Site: brandenburg
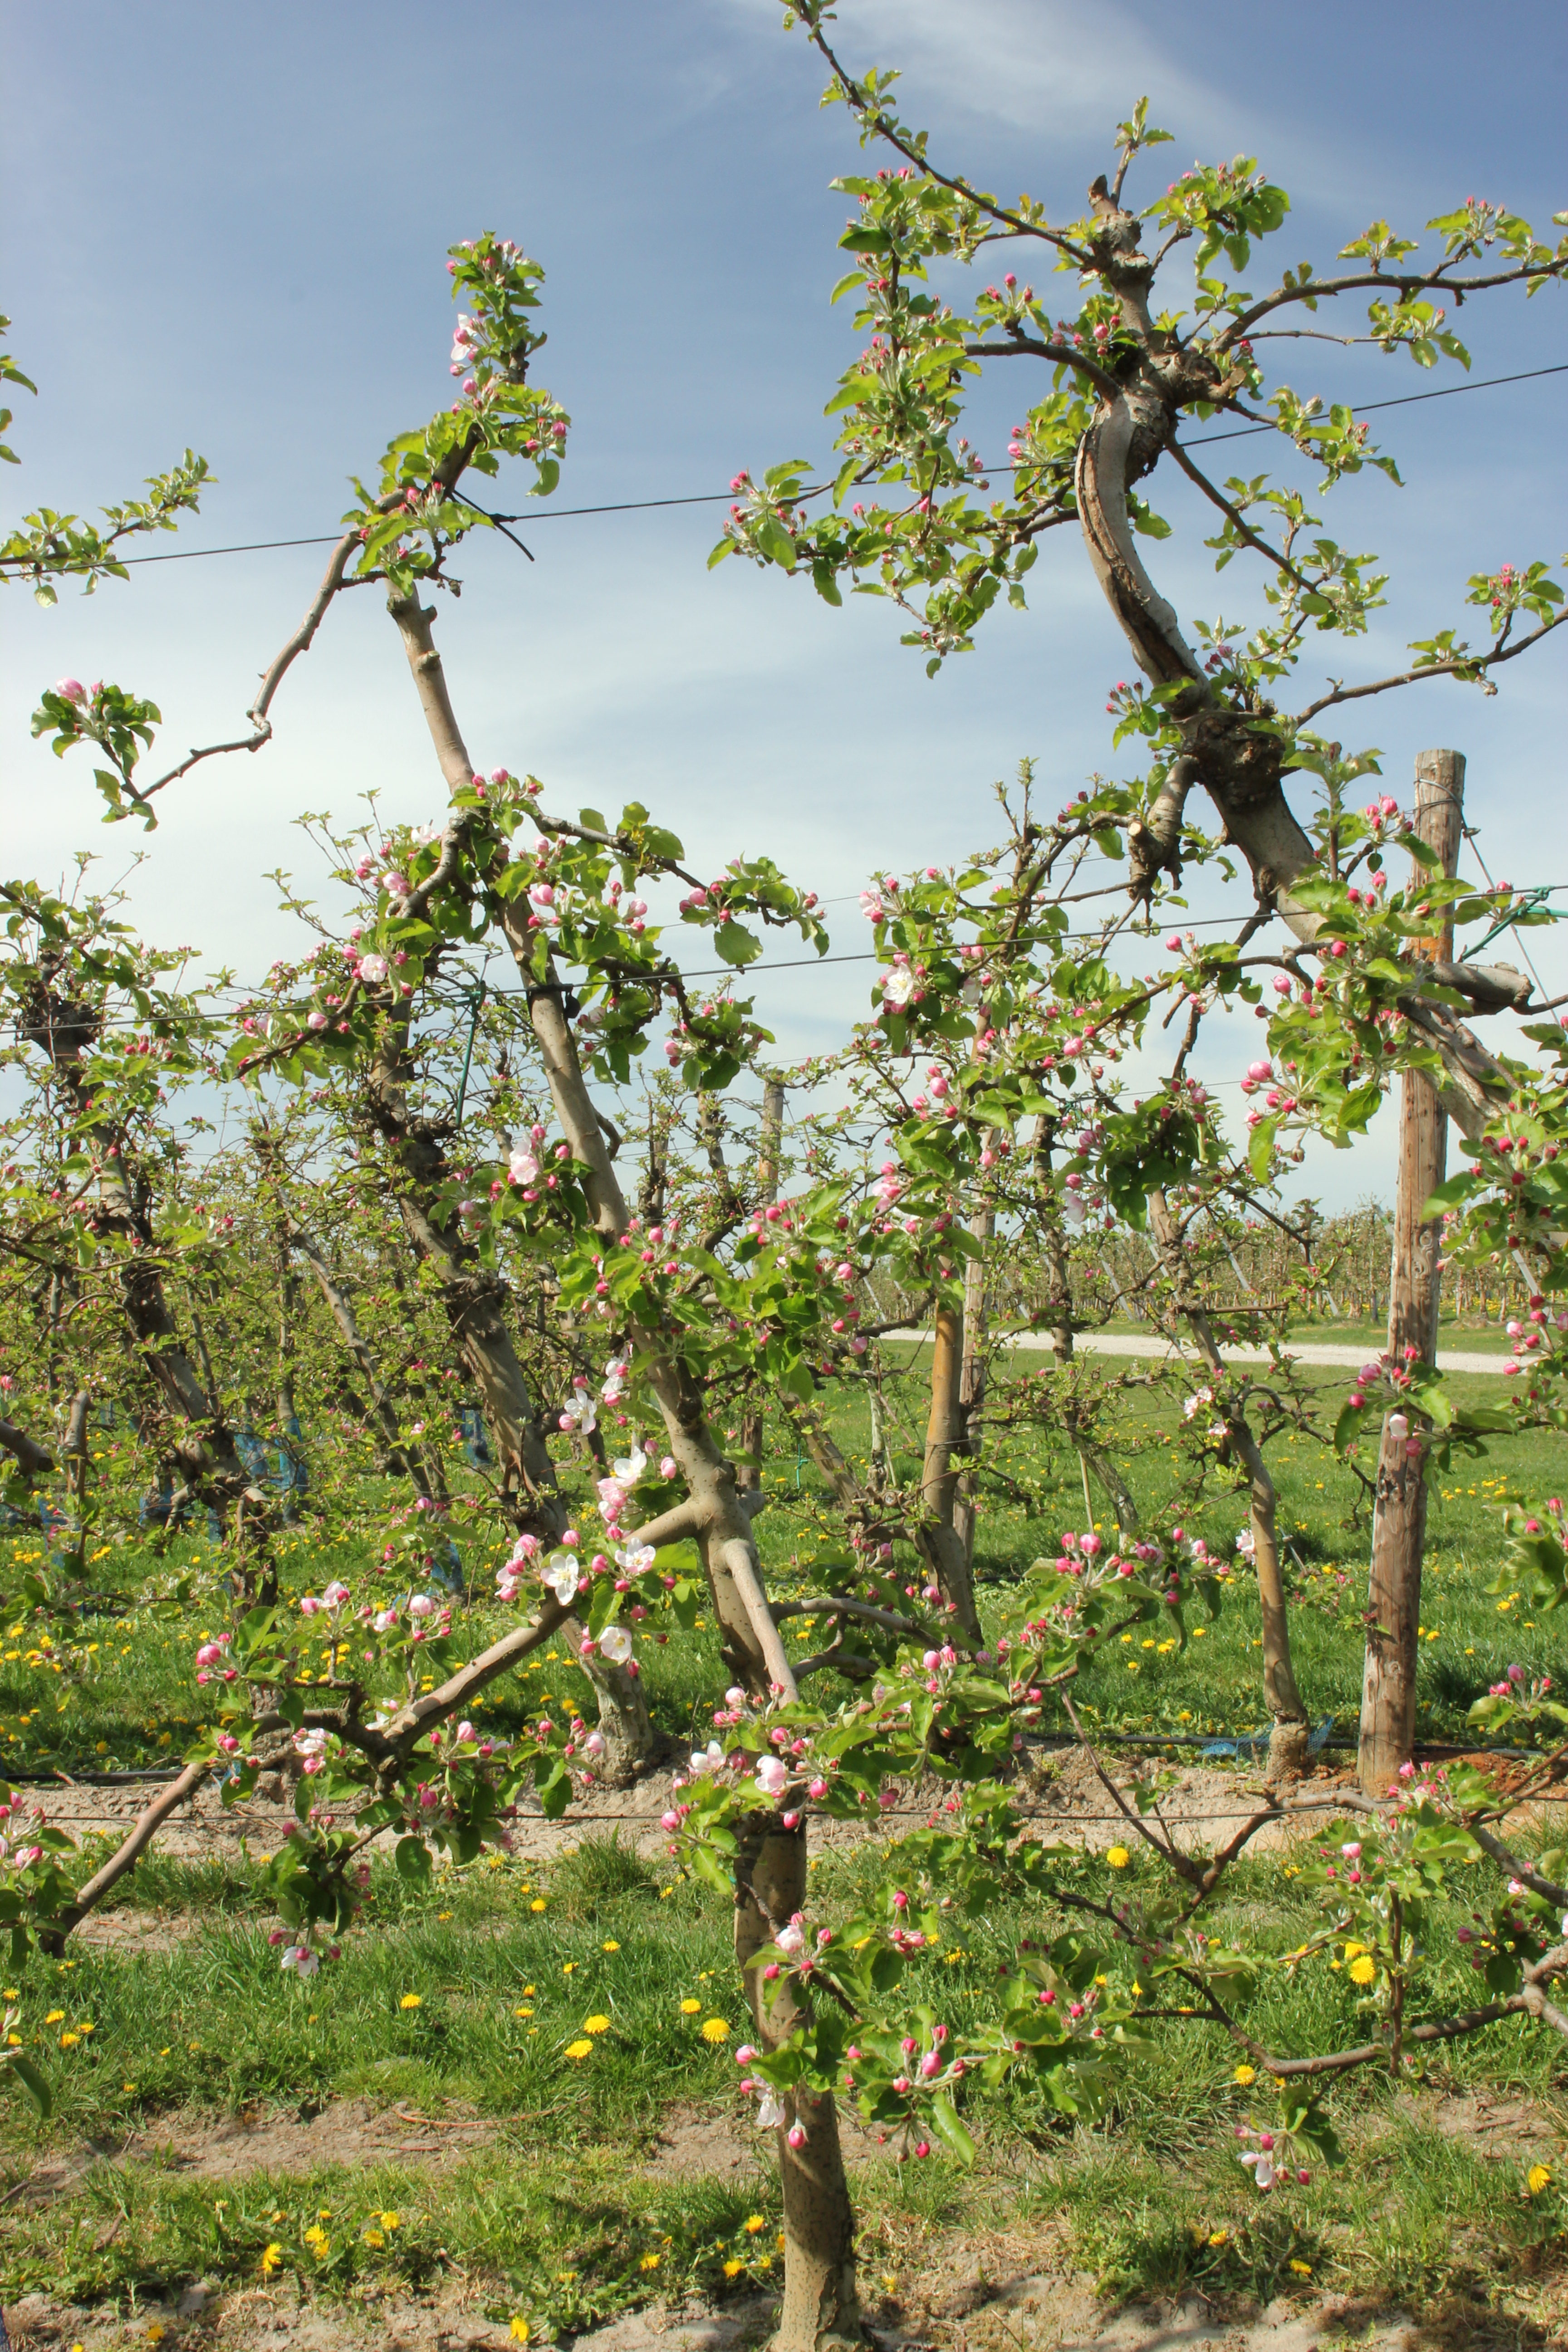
Growth stage (BBCH 57): Inflorescence emergence